Magna Carta

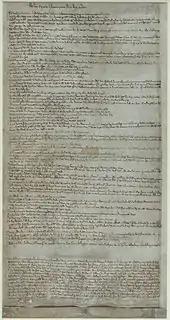
The Articles of the Barons, 1215, held by the British Library

John met the rebel leaders at Runnymede, a water-meadow on the south bank of the River Thames, on 10 June 1215. Runnymede was a traditional place for assemblies, but it was also located on neutral ground between the royal fortress of Windsor Castle and the rebel base at Staines, and offered both sides the security of a rendezvous where they were unlikely to find themselves at a military disadvantage. Here the rebels presented John with their draft demands for reform, the 'Articles of the Barons'. Stephen Langton's pragmatic efforts at mediation over the next ten days turned these incomplete demands into a charter capturing the proposed peace agreement; a few years later, this agreement was renamed Magna Carta, meaning "Great Charter". By 15 June, general agreement had been made on a text, and on 19 June, the rebels renewed their oaths of loyalty to John and copies of the charter were formally issued.